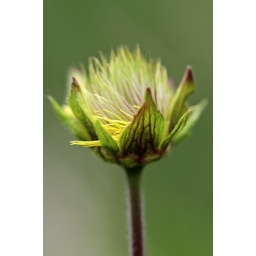
Macro image of a yellow flower with yellow needle shaped petals captured against a soft green background.